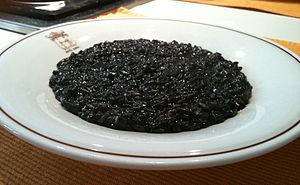
La sépia ou encre de seiche est un liquide sécrété par certains céphalopodes tels que seiches et calmars dans un organe appelé poche du noir. Cette poche comprend deux parties, l'une, glandulaire, produisant un pigment, la mélanine, l'autre servant de réservoir pour ce pigment noir qui, mélangé au mucus, forme l'encre. Les céphalopodes expulsent cette encre à volonté en nuage compact pour désemparer son agresseur et masquer une manœuvre de fuite. Ce nuage semble dessiner la forme de l'animal et peut persister 10 minutes.
Le risotto au noir est un risotto à l'encre de seiche. C'est un des plats typiques de la cuisine de Vénétie.